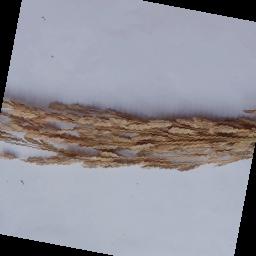
Label: Rice___Neck_Blast